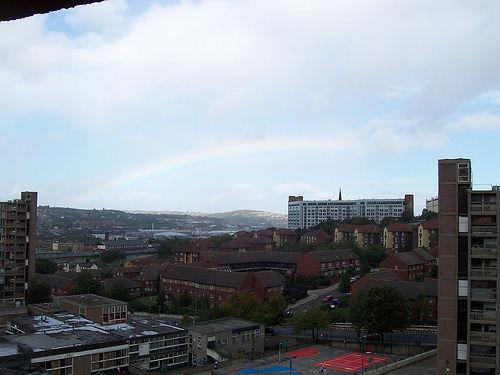
Weather: cloudy or overcast